History of Ny-Ålesund

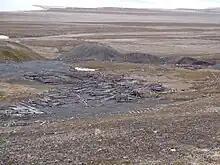
Remains of mining

Parliament granted NOK 1.2 million to upgrade the mines, with the company having an operating deficit of NOK 2.9 million that year. A further grant of NOK 1.9 million was issued the following year. The population dropped to 72 while production was halted. In 1954 there was produced 5,000 tonnes of coal, mostly for the towns own consumption. By 1955 the estimates for continuing operation, mostly prominently the need for improved ventilation systems, reached an estimate of NOK 20 million. A certain amount of production was resumed, reaching 15,000 tonnes in 1955. Parliament approved a new production plan on 20 March 1956, which set a production goal of 200,000 tonnes of coal annually. The company built a new power station, bath and a fire station, as well as additional housing. Ester I was re-opened and upgraded. Production gradually increased to 47,000 in 1958, before falling again, in part because of falling coal prices.